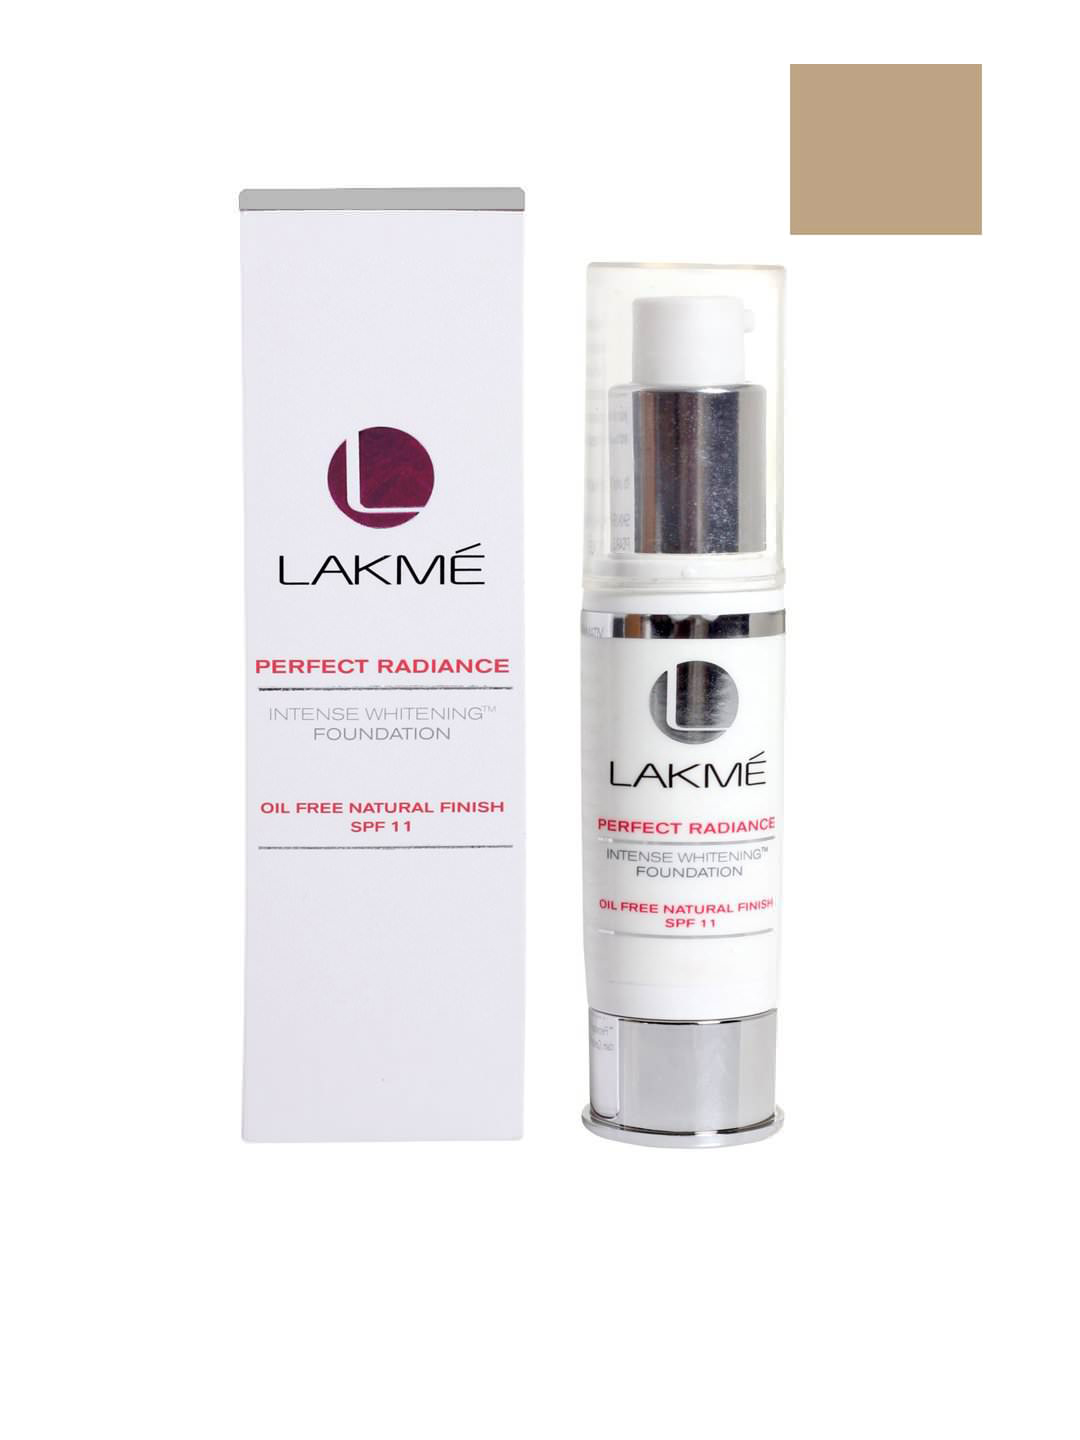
Lakme Perfect Radiance Intense Whitening Beige Honey Foundation 05
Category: Personal Care / Makeup / Foundation and Primer
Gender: Women
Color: Skin
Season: Spring 2017
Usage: Casual